Hydrometra gracilenta

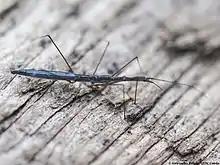
"Hydrometra gracilenta" on wood

Hydrometra gracilenta, the lesser water-measurer, is a species of aquatic bugs in the family Hydrometridae.